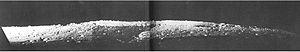
Cratère photographié par Surveyor 1 à quelques centaines de mètres de la sonde
Le programme Surveyor de la NASA est un programme d'exploration de la Lune par des engins automatiques qui a joué un rôle important dans la préparation des missions du programme Apollo. En 1960, le Jet Propulsion Laboratory lance officiellement un projet d'étude scientifique de notre satellite qui doit mettre en œuvre une sonde spatiale capable d'effectuer un atterrissage sur le sol lunaire pour l'étudier in situ.